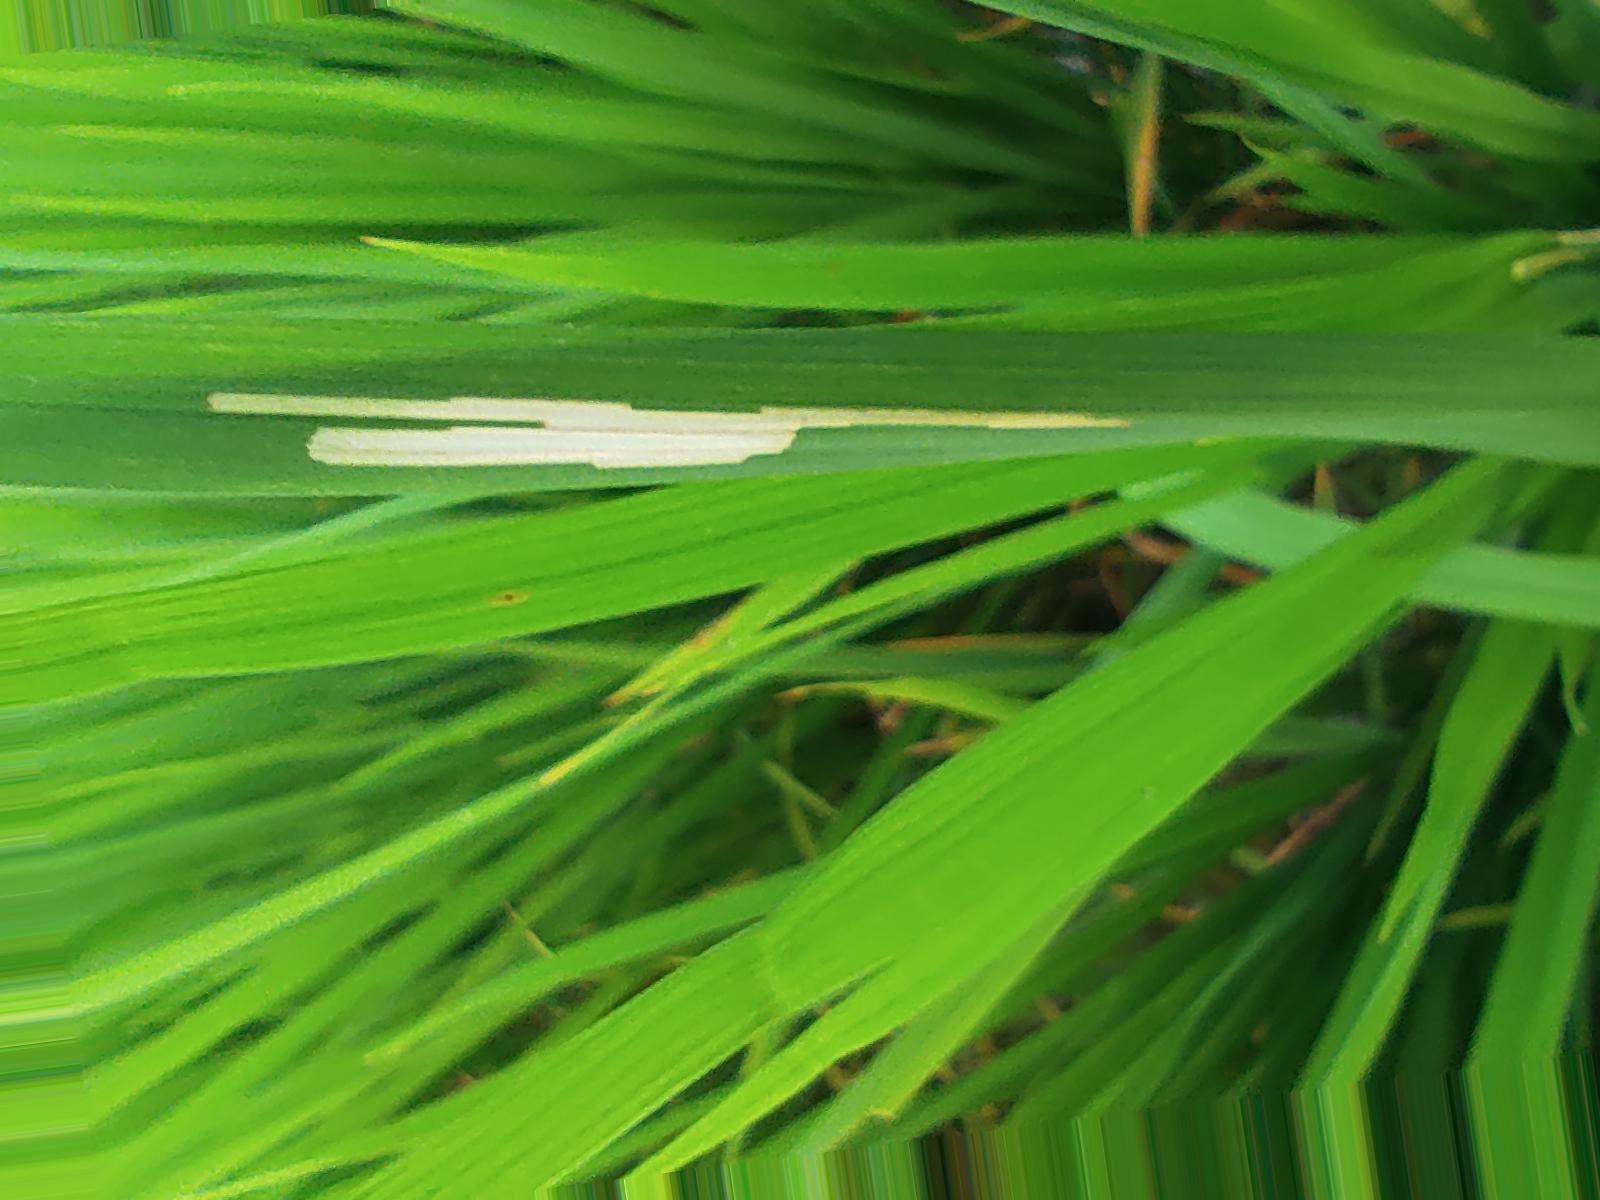
Nhãn: Sâu gai ( Hispa )